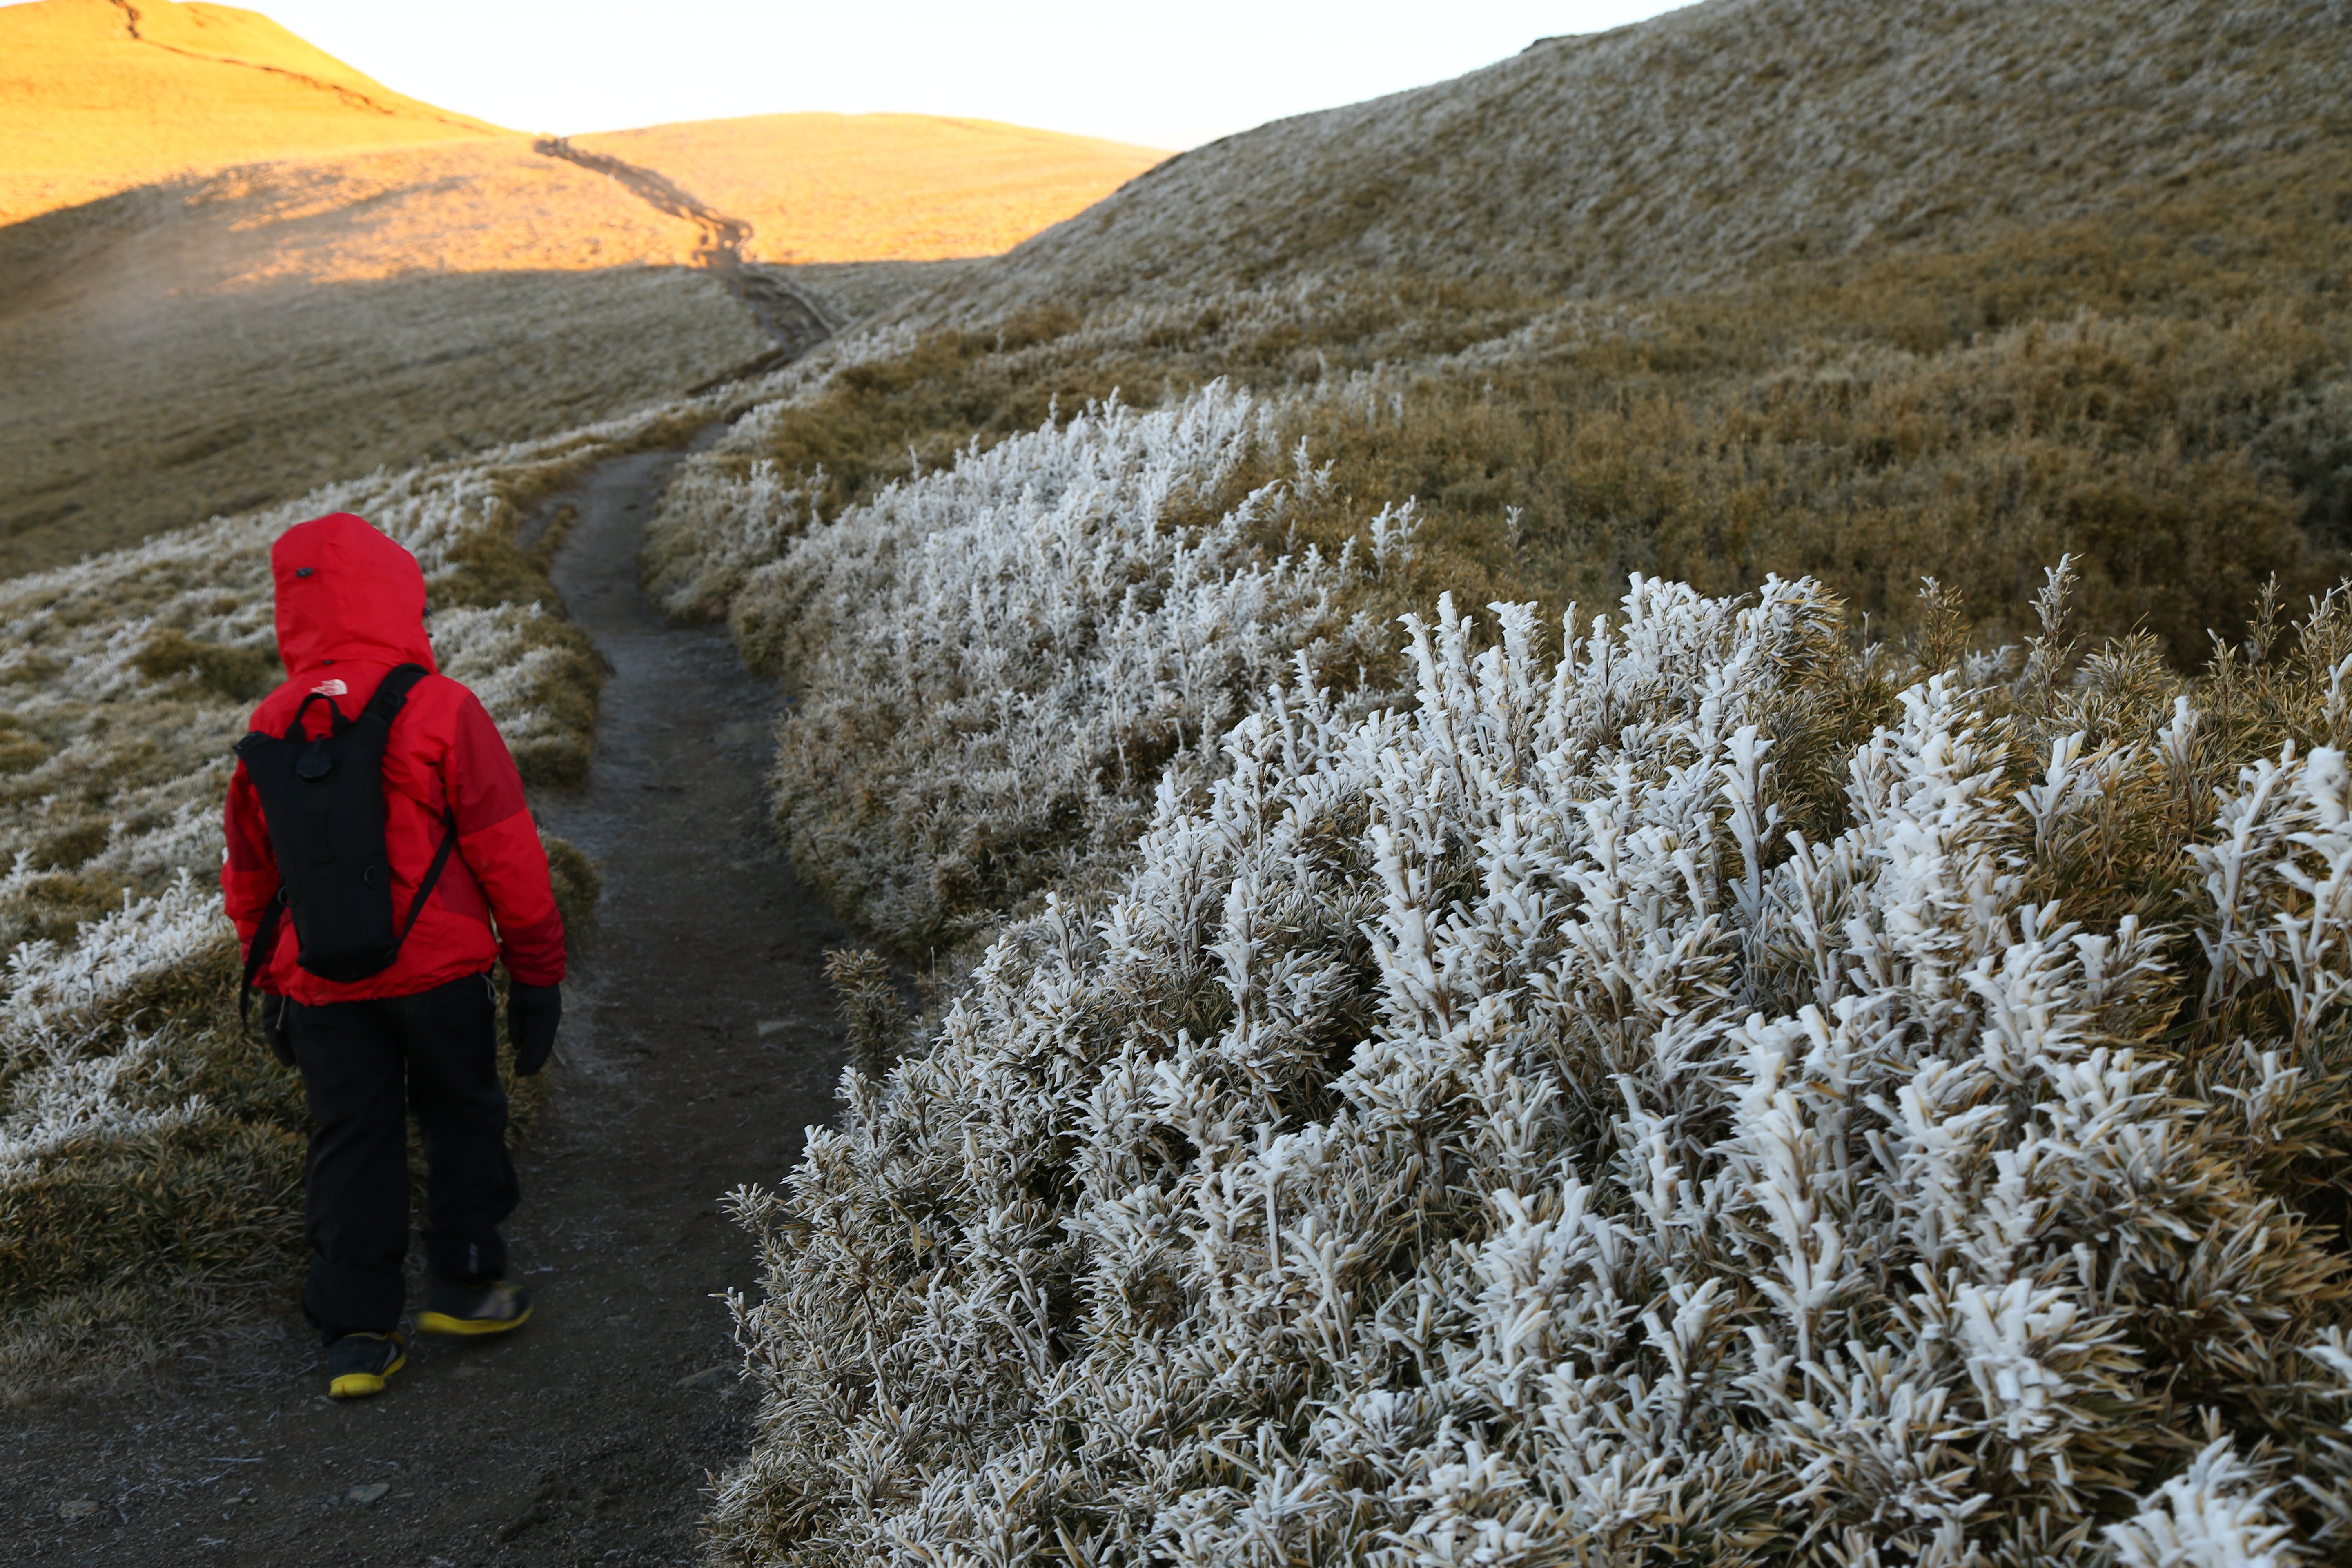
wilderness, walking, mountain, snow, winter, flower, adventure, frost, alpine, season, ridge, geology, mountaineer, snow and ice